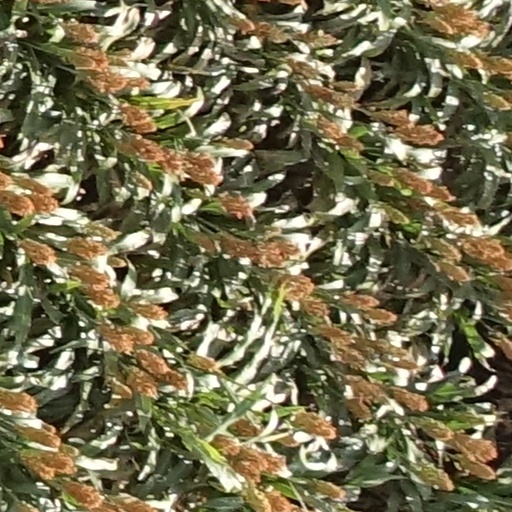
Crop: sorghum